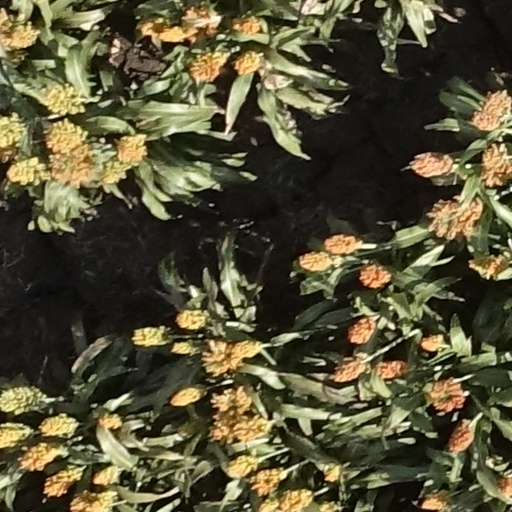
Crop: sorghum